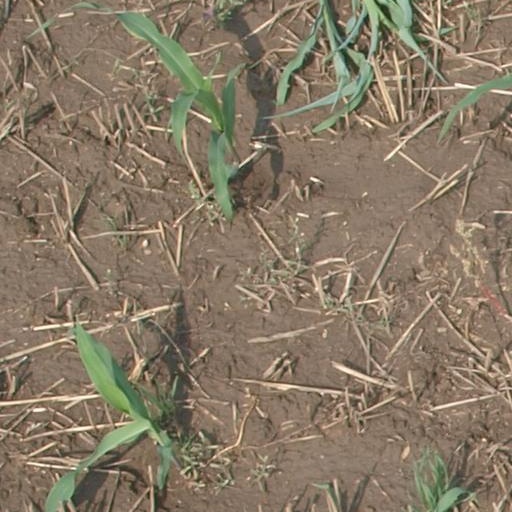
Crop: maize; corn